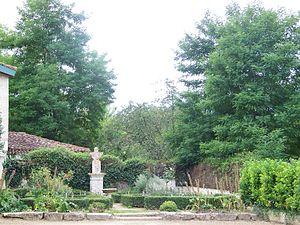
Sarrant (Gers). Le jardin médiéval.